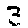
Label: 3